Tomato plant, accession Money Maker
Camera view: vertical (180 deg); turntable rotation: 330 degrees
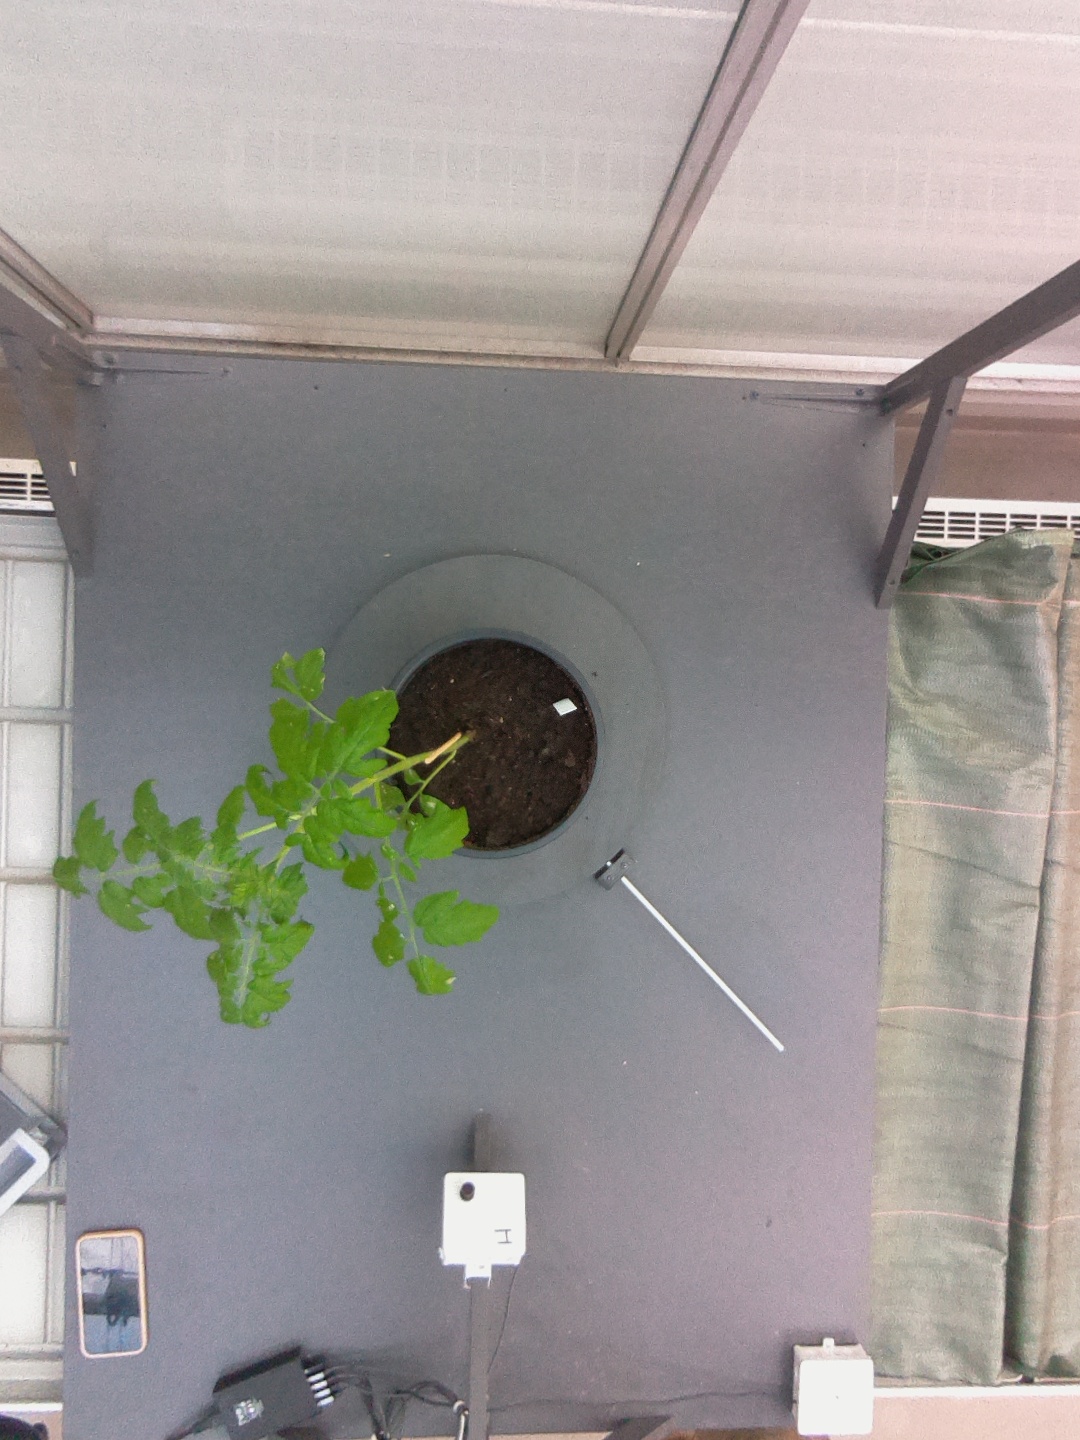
BBCH growth stage 13: 6 of true leaves visible